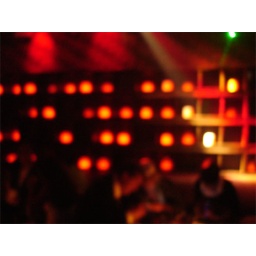
tea lights in a shelf, back wall Guest House bar